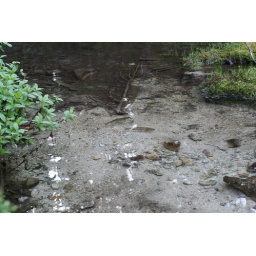
Look hard, they're in there. Amazing how clear the water was.